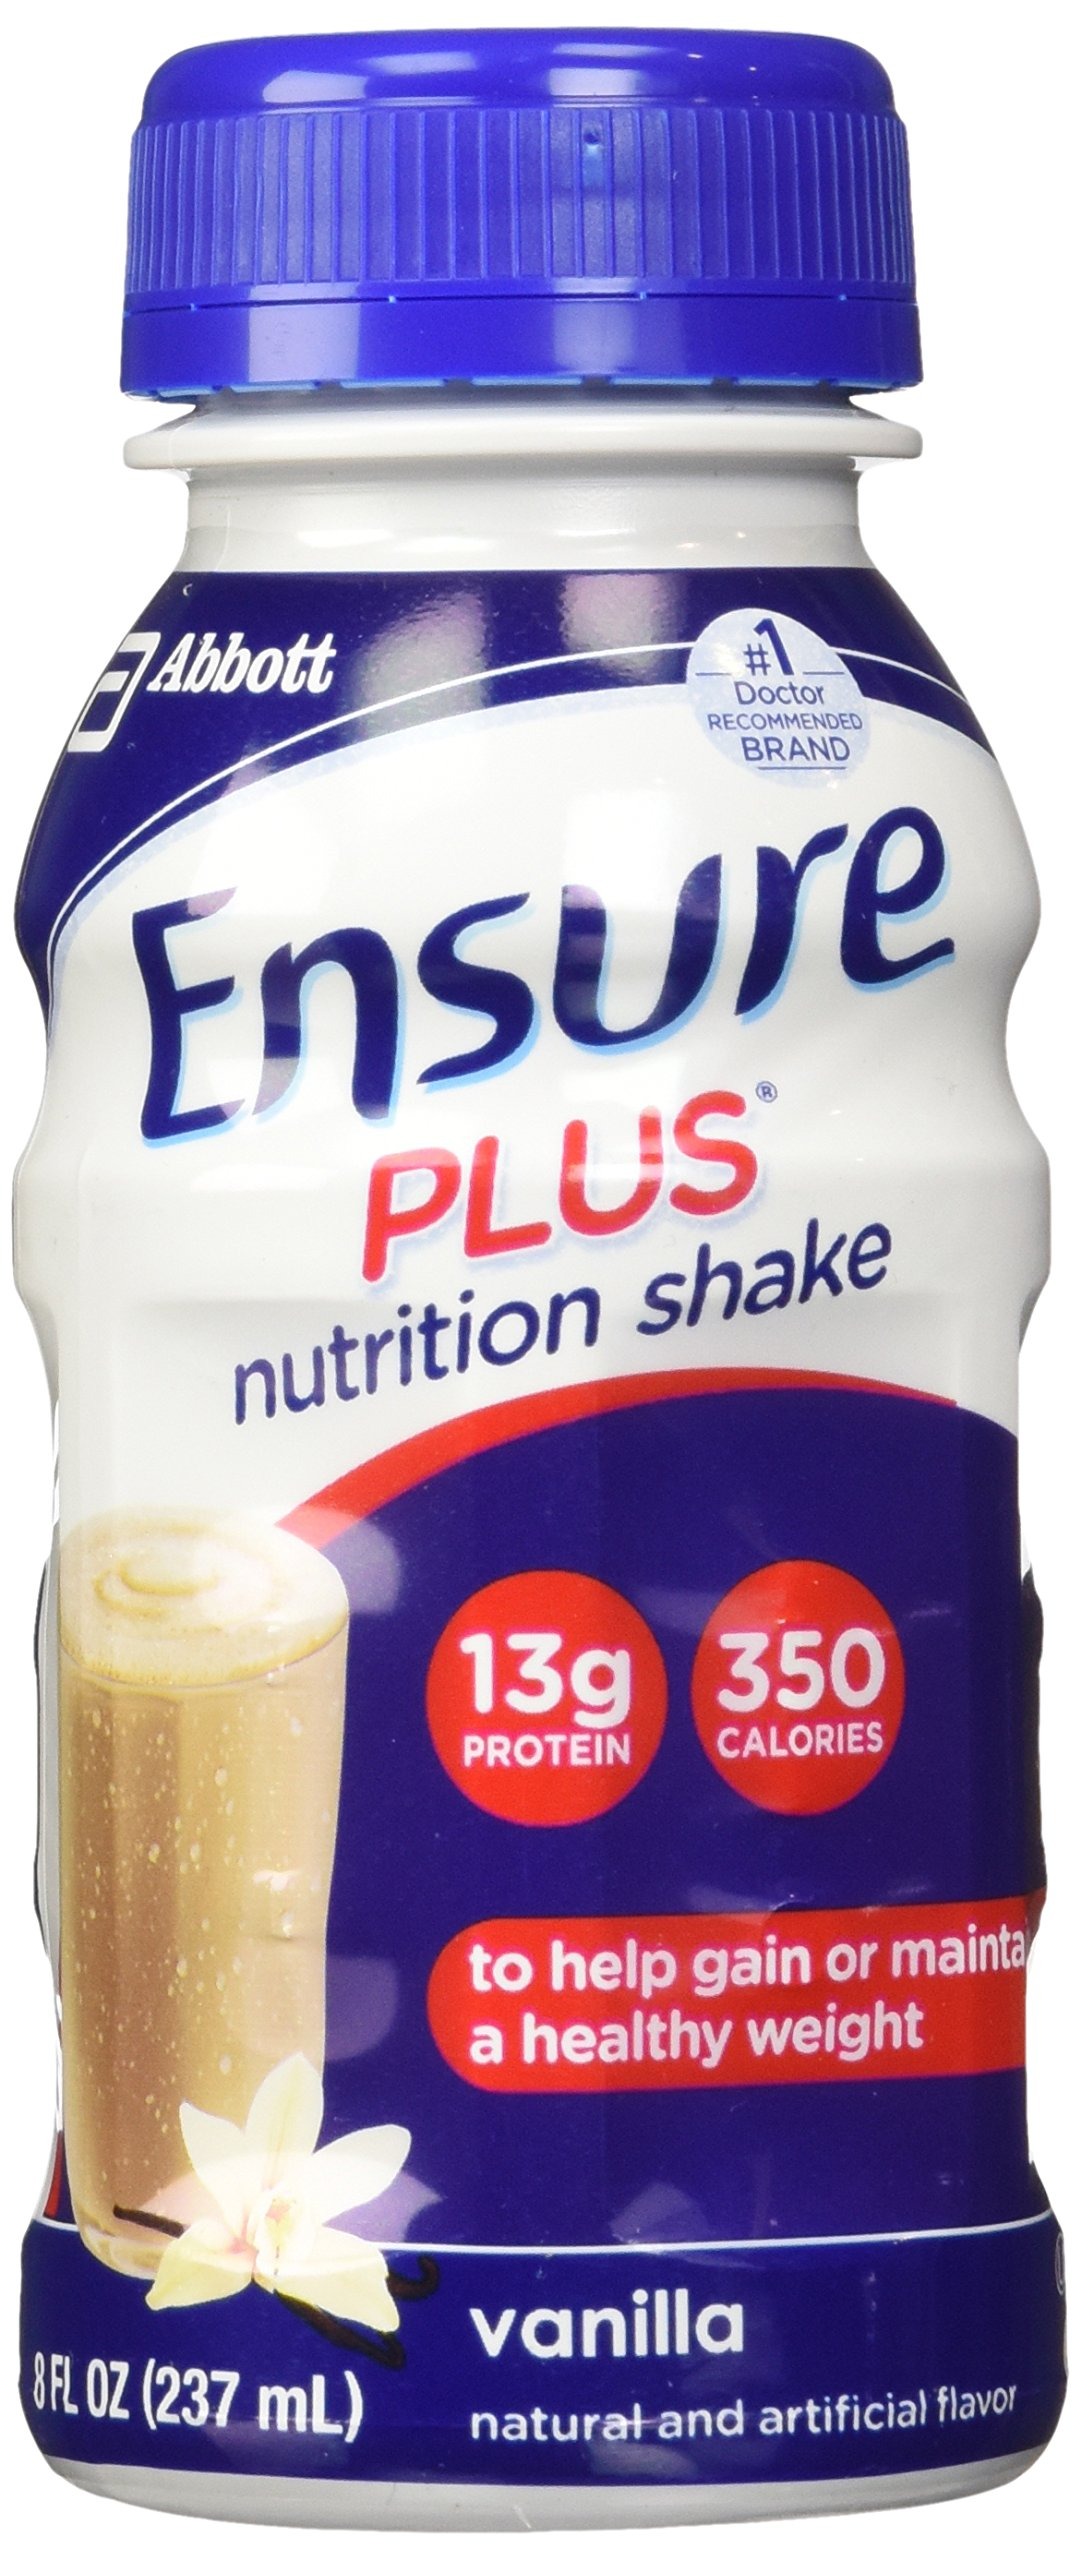
Item Name: Ensure Plus Nutrition Shake, 8 FL Oz each, 30 Count
Value: 240.0
Unit: Fl Oz

Price: 112